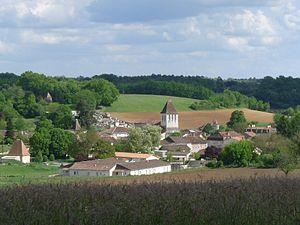
Vanxains vue de l'ouest, Dordogne, France
Vanxains est une commune française située dans le département de la Dordogne, en région Nouvelle-Aquitaine.